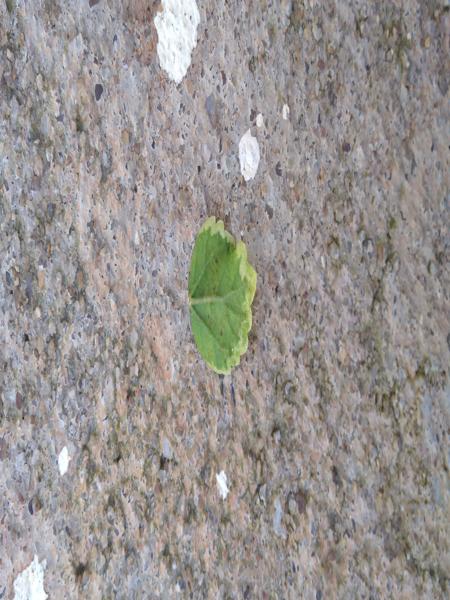
Plant: Hibiscus